Star Trek: Attack Wing

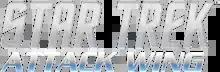
"Star Trek: Attack Wing" logo

Star Trek: Attack Wing is a multiplayer tabletop game set within the Star Trek "universe". It is produced by WizKids and was first released to retail in August, 2013.